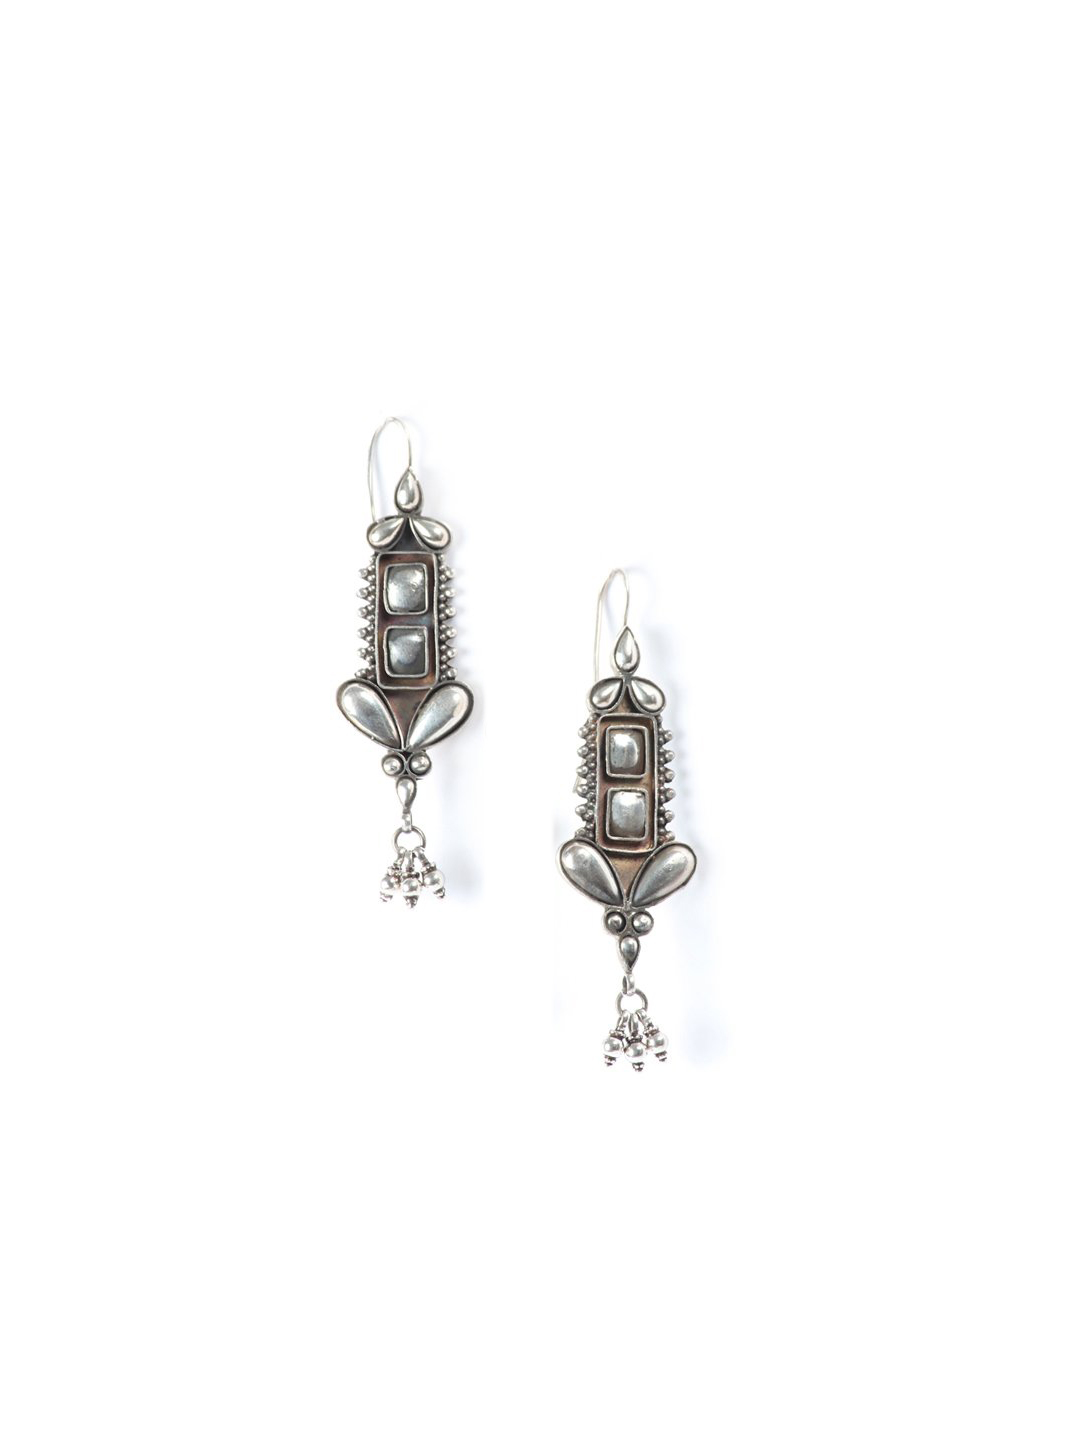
Fabindia Women Anusuya Silver Earrings
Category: Accessories / Jewellery / Earrings
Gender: Women
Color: Silver
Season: Winter 2016
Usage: Ethnic